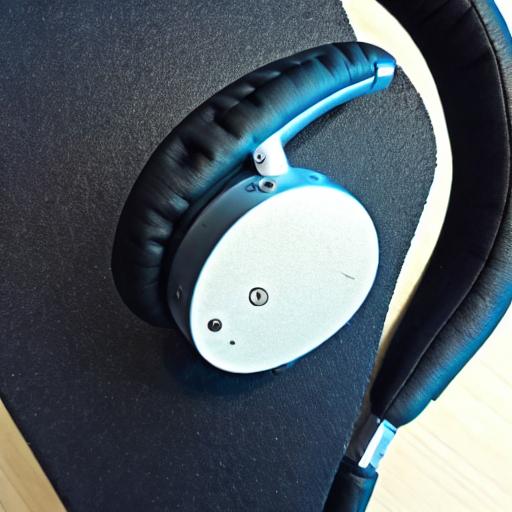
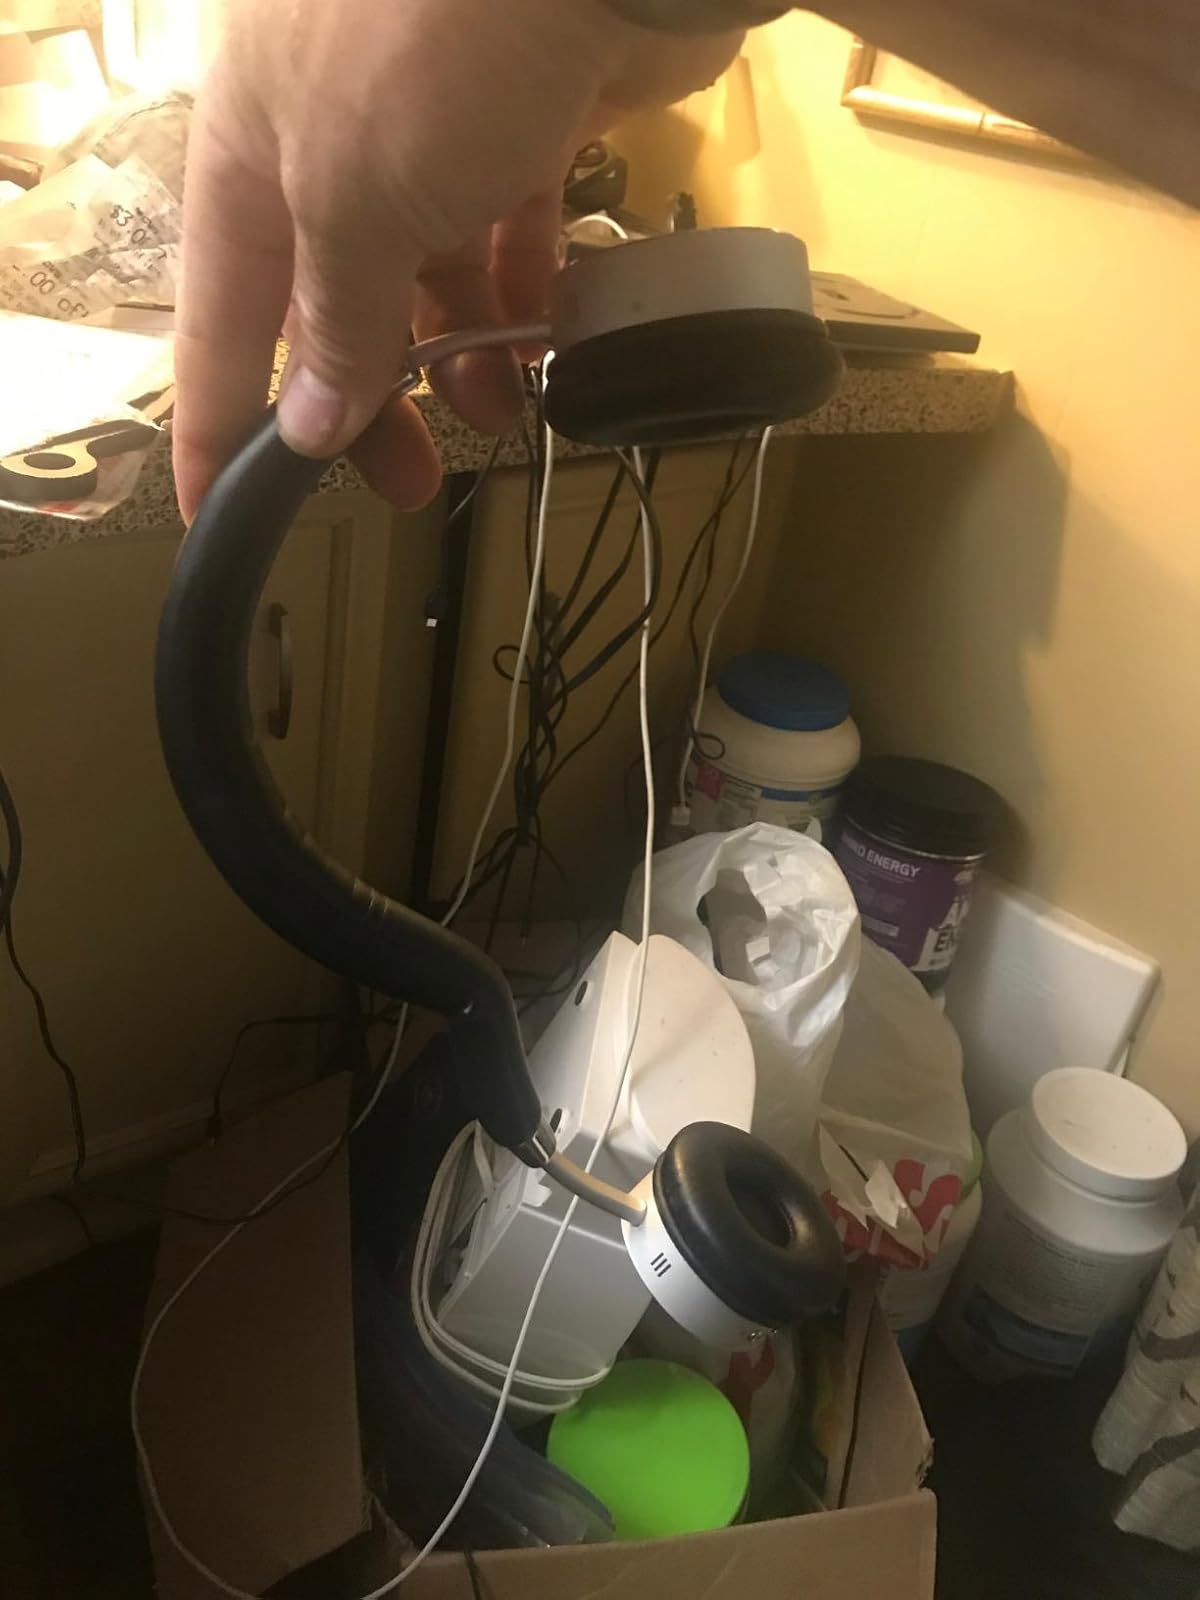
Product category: headphones
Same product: no